List of events at Wrigley Field

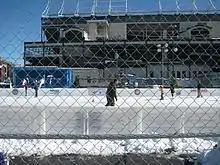
Wrigley Field ice rink in February 2010.

On July 24, the Cubs opened the pandemic-shortened 2020 season at home against the Milwaukee Brewers.